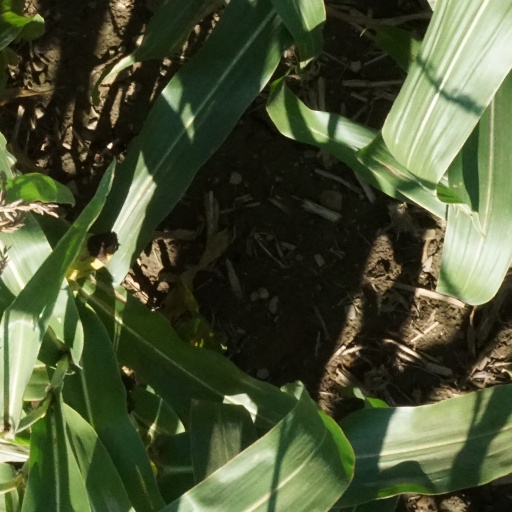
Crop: maize; corn